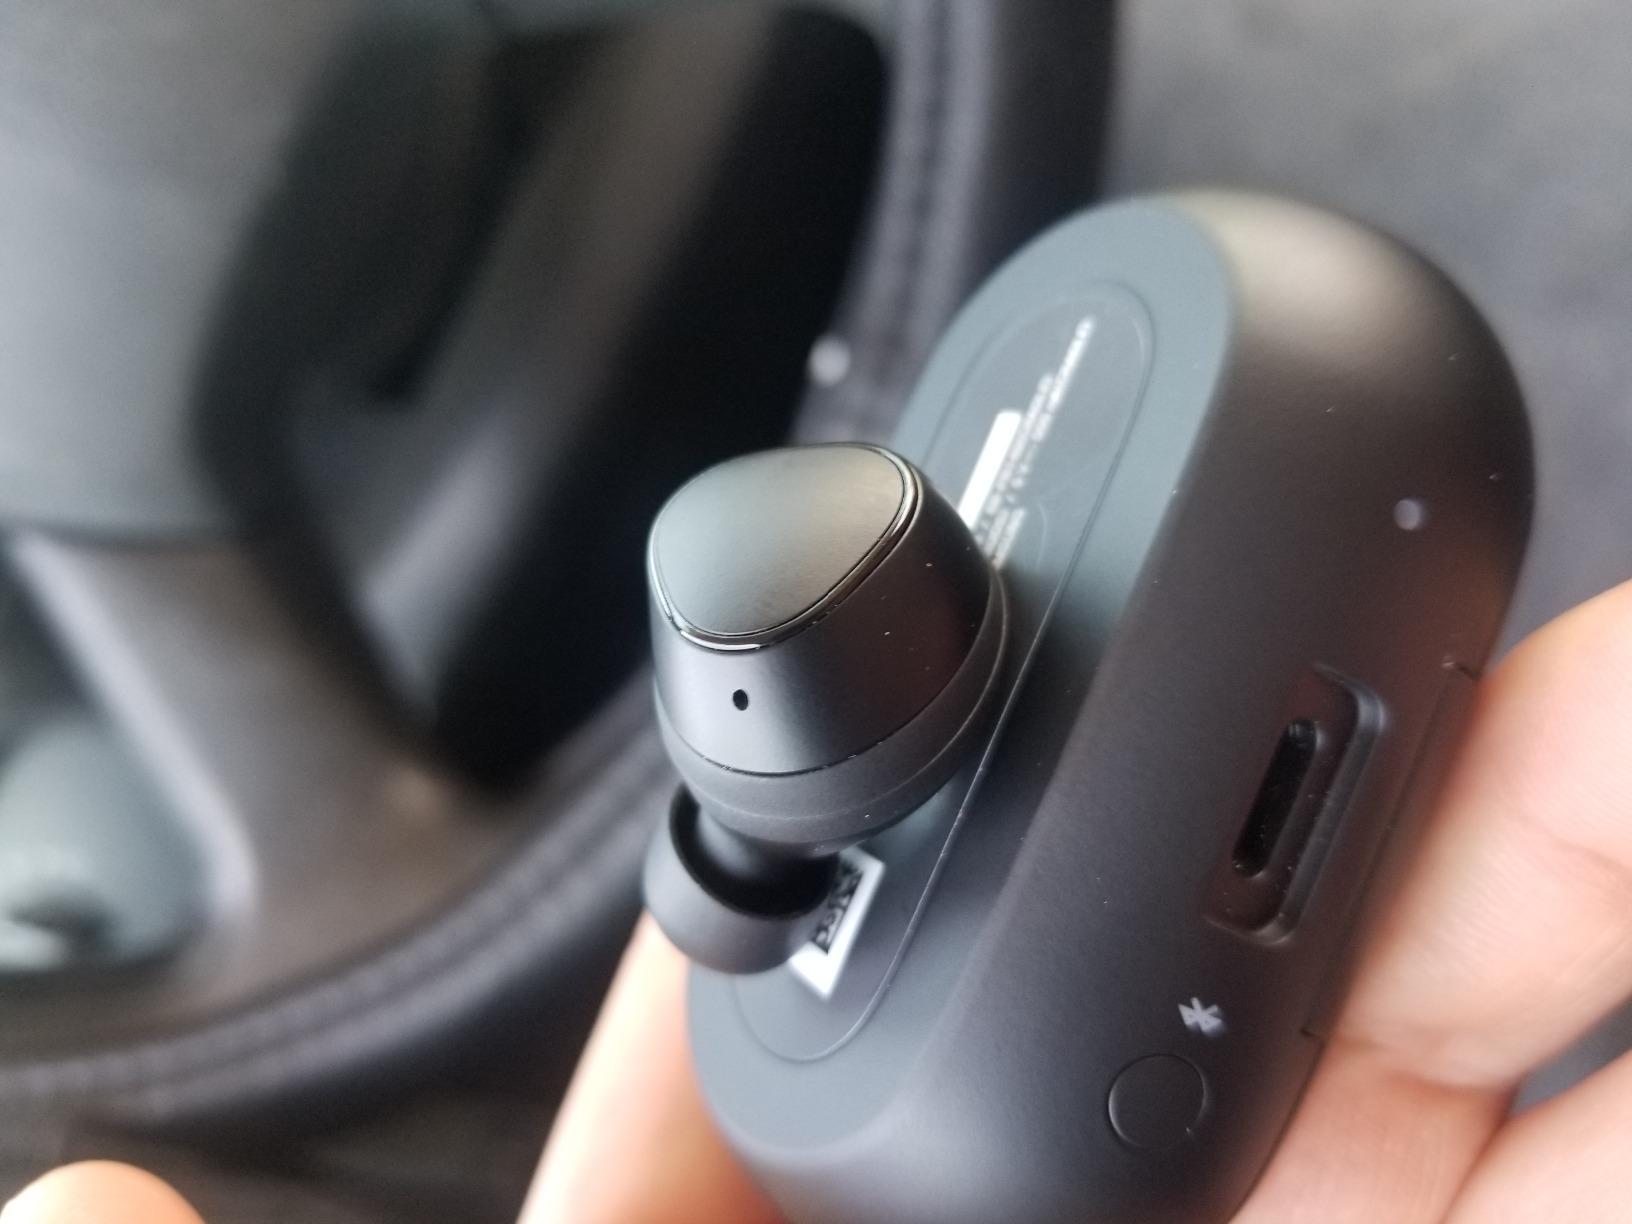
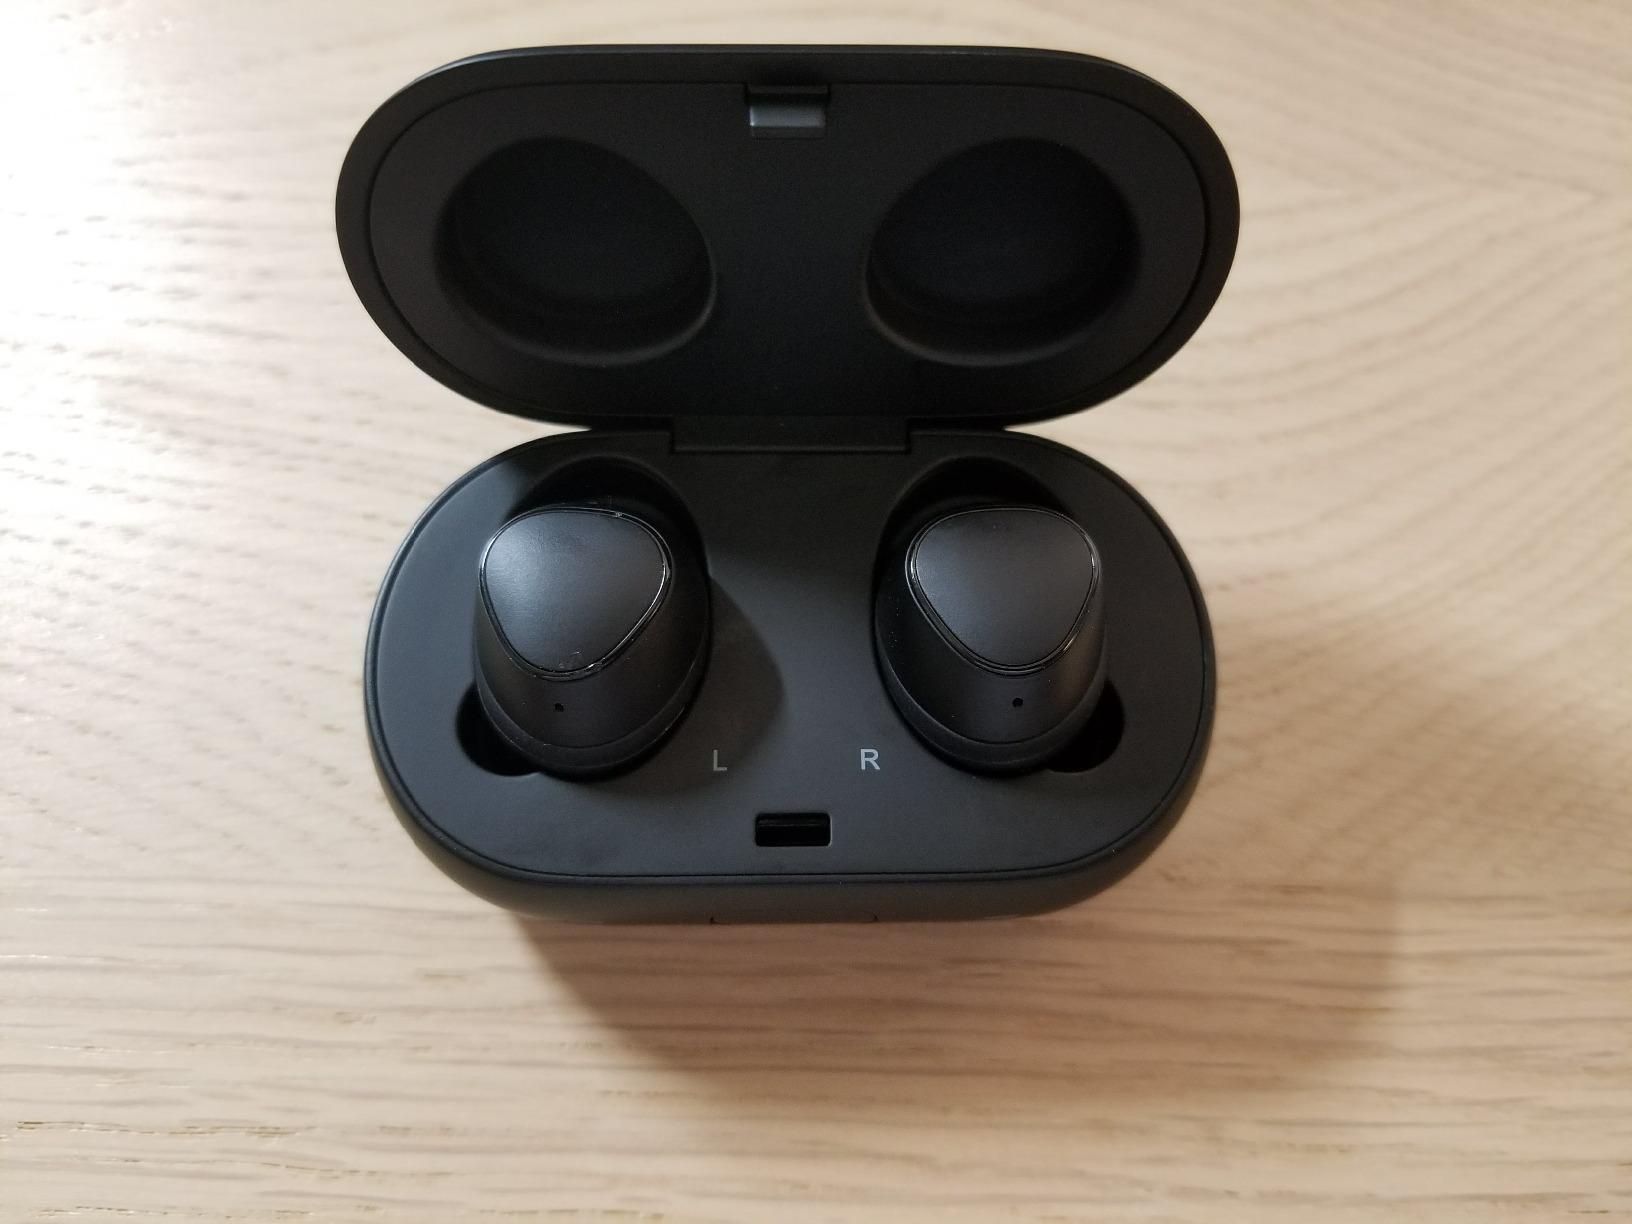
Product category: earbuds
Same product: yes